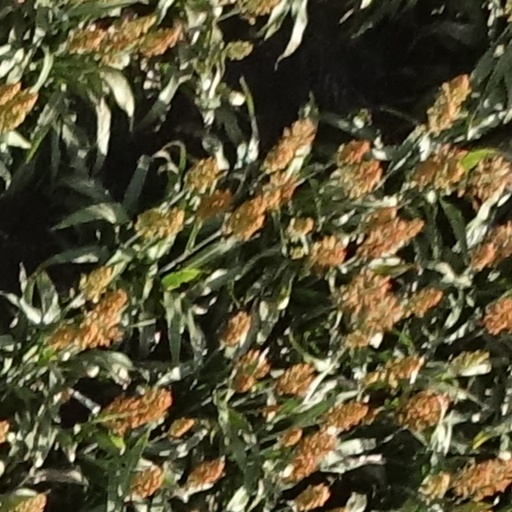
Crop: sorghum